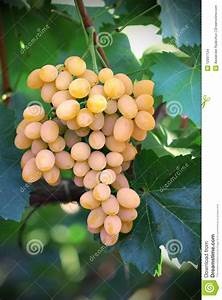
Label: grape